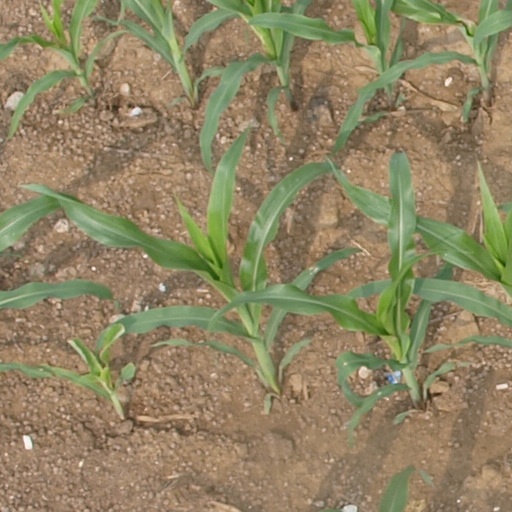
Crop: maize; corn